Isabel Parra

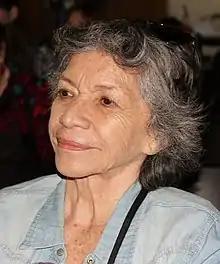
Isabel Parra in 2018

Violeta Isabel Cereceda Parra (born 29 September 1939), better known as Isabel Parra, is a famous Chilean singer-songwriter and interpreter of Latin American musical folklore.